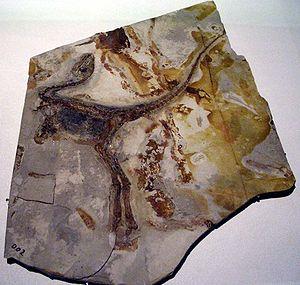
Les Compsognathidae forment une famille éteinte de dinosaures théropodes carnivores, généralement de petite taille datant du Jurassique et du Crétacé. Leur nom signifie « à mâchoire frêle ». Ils sont les premiers ou parmi les premiers animaux connus à avoir porté des plumes comme on a pu en retrouver les traces chez trois genres : Sinosauropteryx, Sinocalliopteryx et Juravenator. Si les deux premiers étaient entièrement couverts de plumes primitives, le troisième avait des écailles sur la queue et les pattes arrière.